Johann Liss

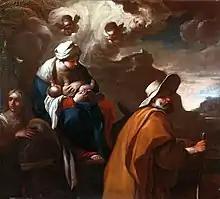
"The Flight into Egypt", Palace of the Kraków Bishops in Kielce

Johann Liss or Jan Lys ( or 1597 – 1629 or 1630) was a leading German Baroque painter of the 17th century, active mainly in Venice.